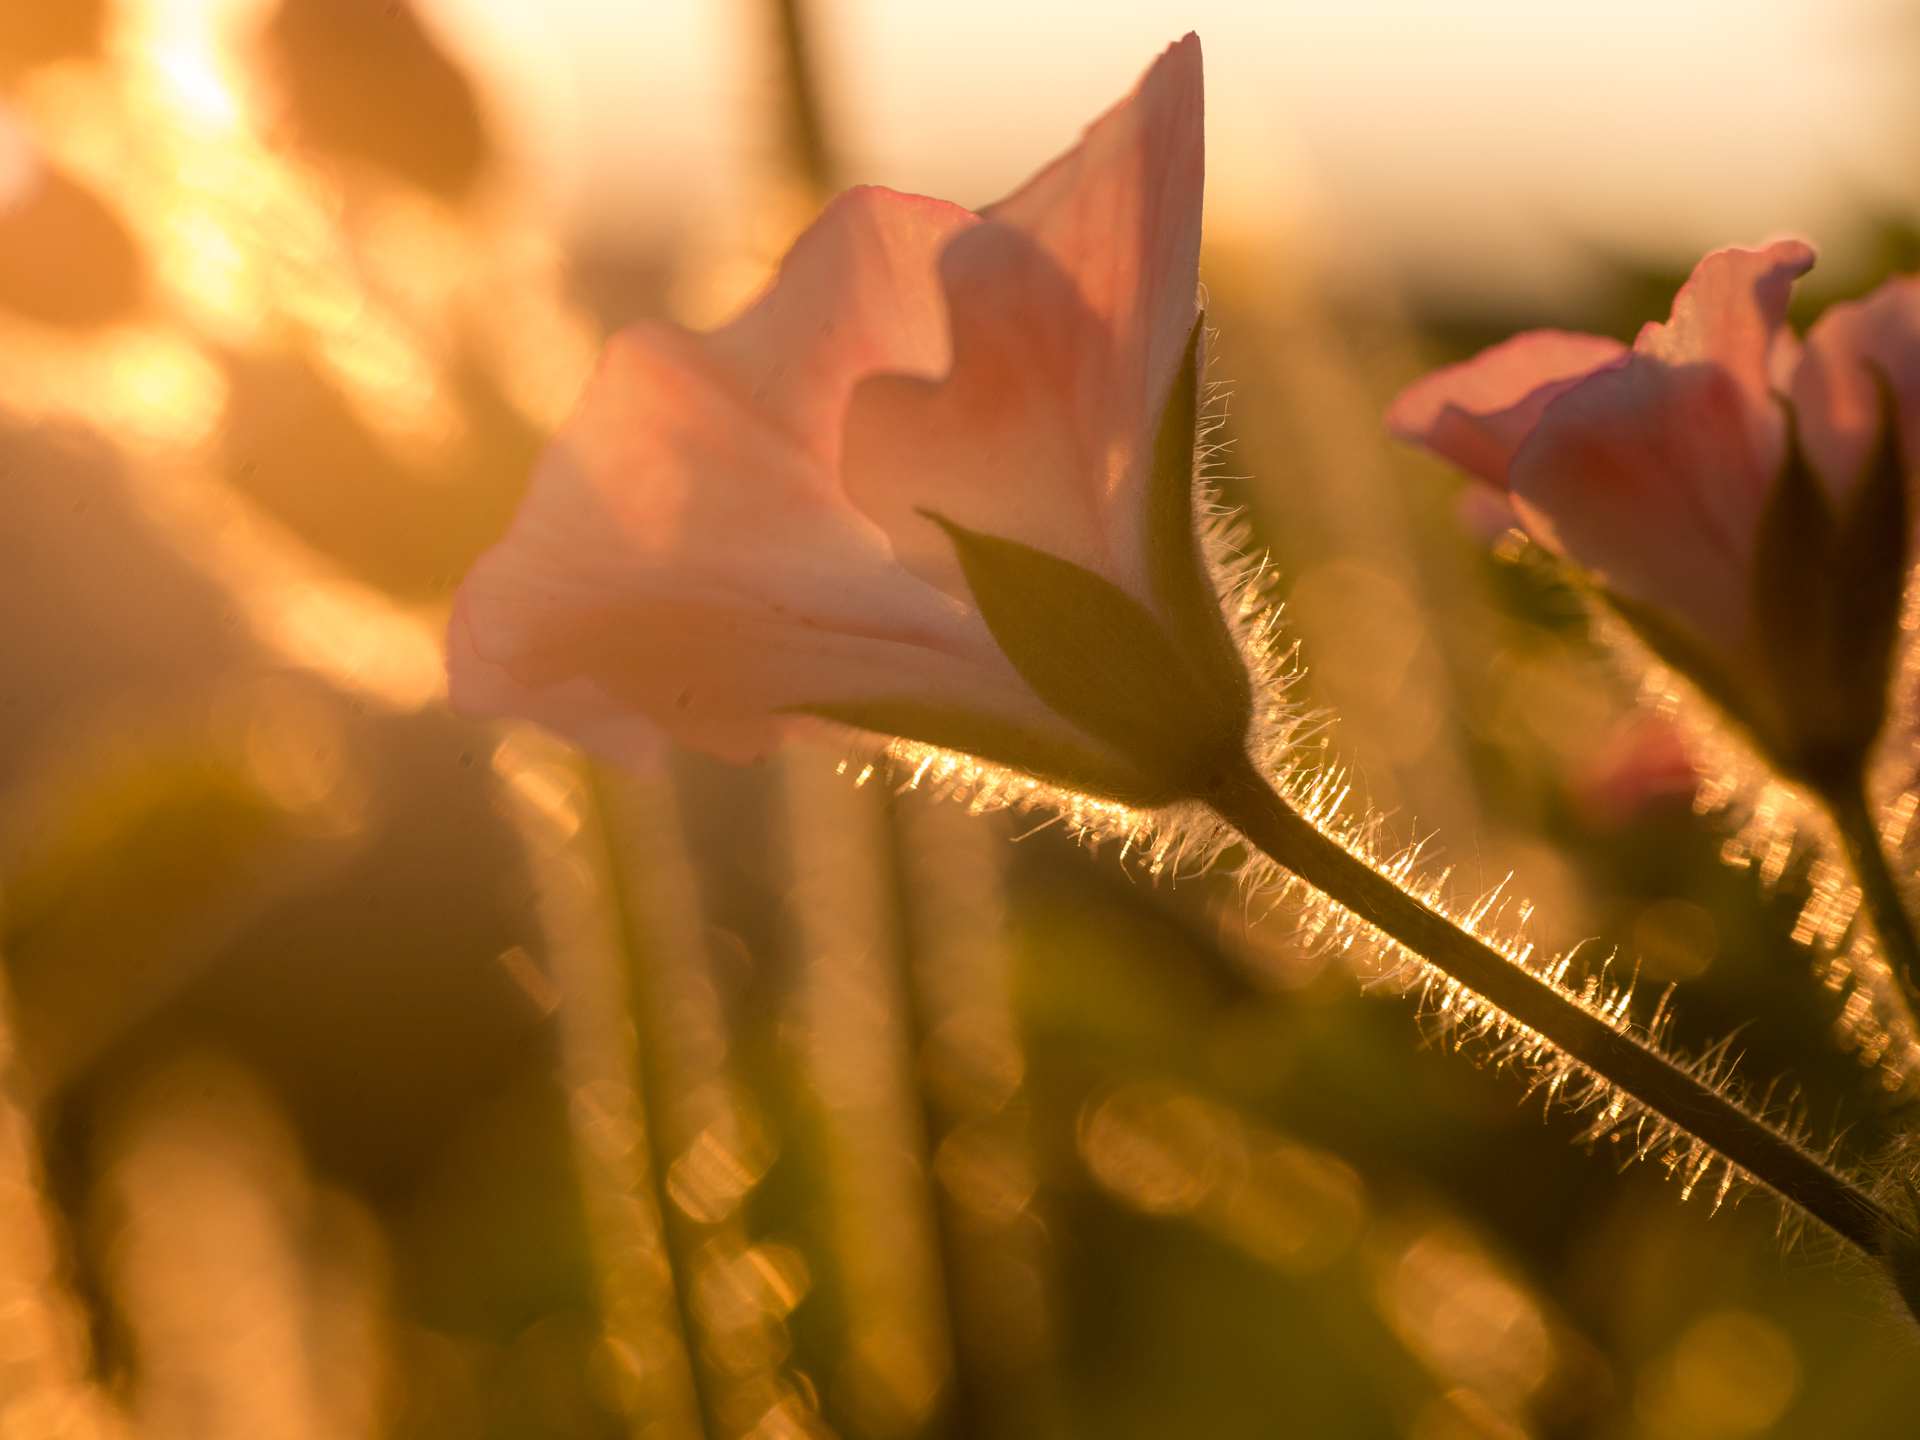
tree, nature, branch, blossom, light, plant, sunset, photography, sunlight, morning, leaf, flower, petal, summer, autumn, yellow, flora, close up, 2014, sommer, blume, pflanze, sigma60mmf28dn, panasoniclumixg5, macro photography, flowering plant, grass family, plant stem, land plant